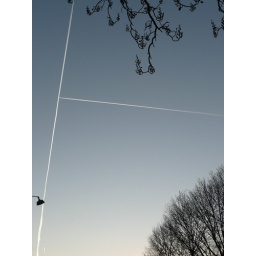
Perfect plane crossing in the sky